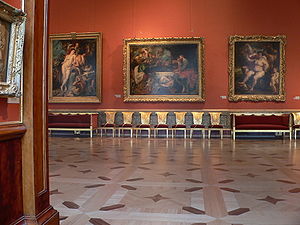
Eremitagen (Sankt Petersborg) / Galleri
Eremitagen er et af verdens førende kunstmuseer beliggende i Sankt Petersborg i Rusland. Størstedelen af museet har til huse i Vinterpaladset og blev udvidet i græsk stil af den tyske arkitekt Leo von Klenze og den russiske hofarkitekt Andrei Stackenschneider.